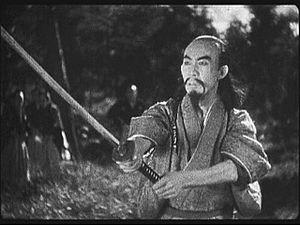
Mansaku Itami, de son vrai nom Yoshitoyo Ikeuchi, né à Matsuyama le 2 janvier 1900 et mort à Kyoto le 21 septembre 1946, est un réalisateur et scénariste japonais.
Minoru Takase, parfois crédité sous le nom de Ippei Sōma, né le 13 décembre 1897 et mort le 21 janvier 1986, est un acteur japonais. Son vrai nom est Shin'ichi Notoya.